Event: Nepal Earthquake
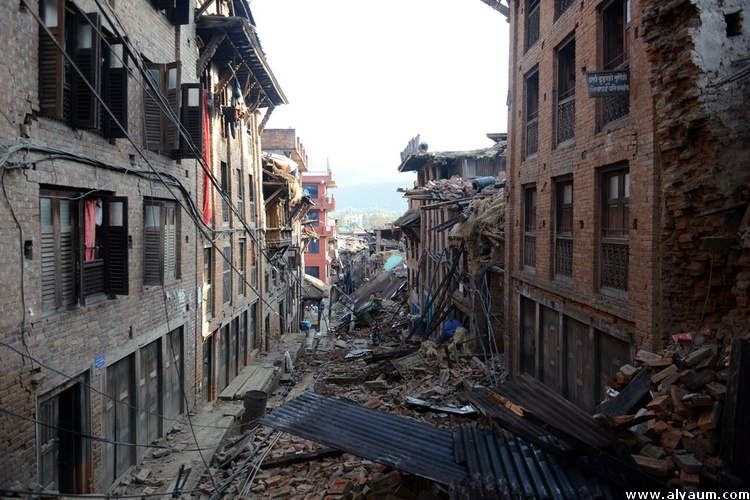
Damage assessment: damage